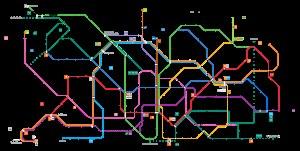
Zone Nord